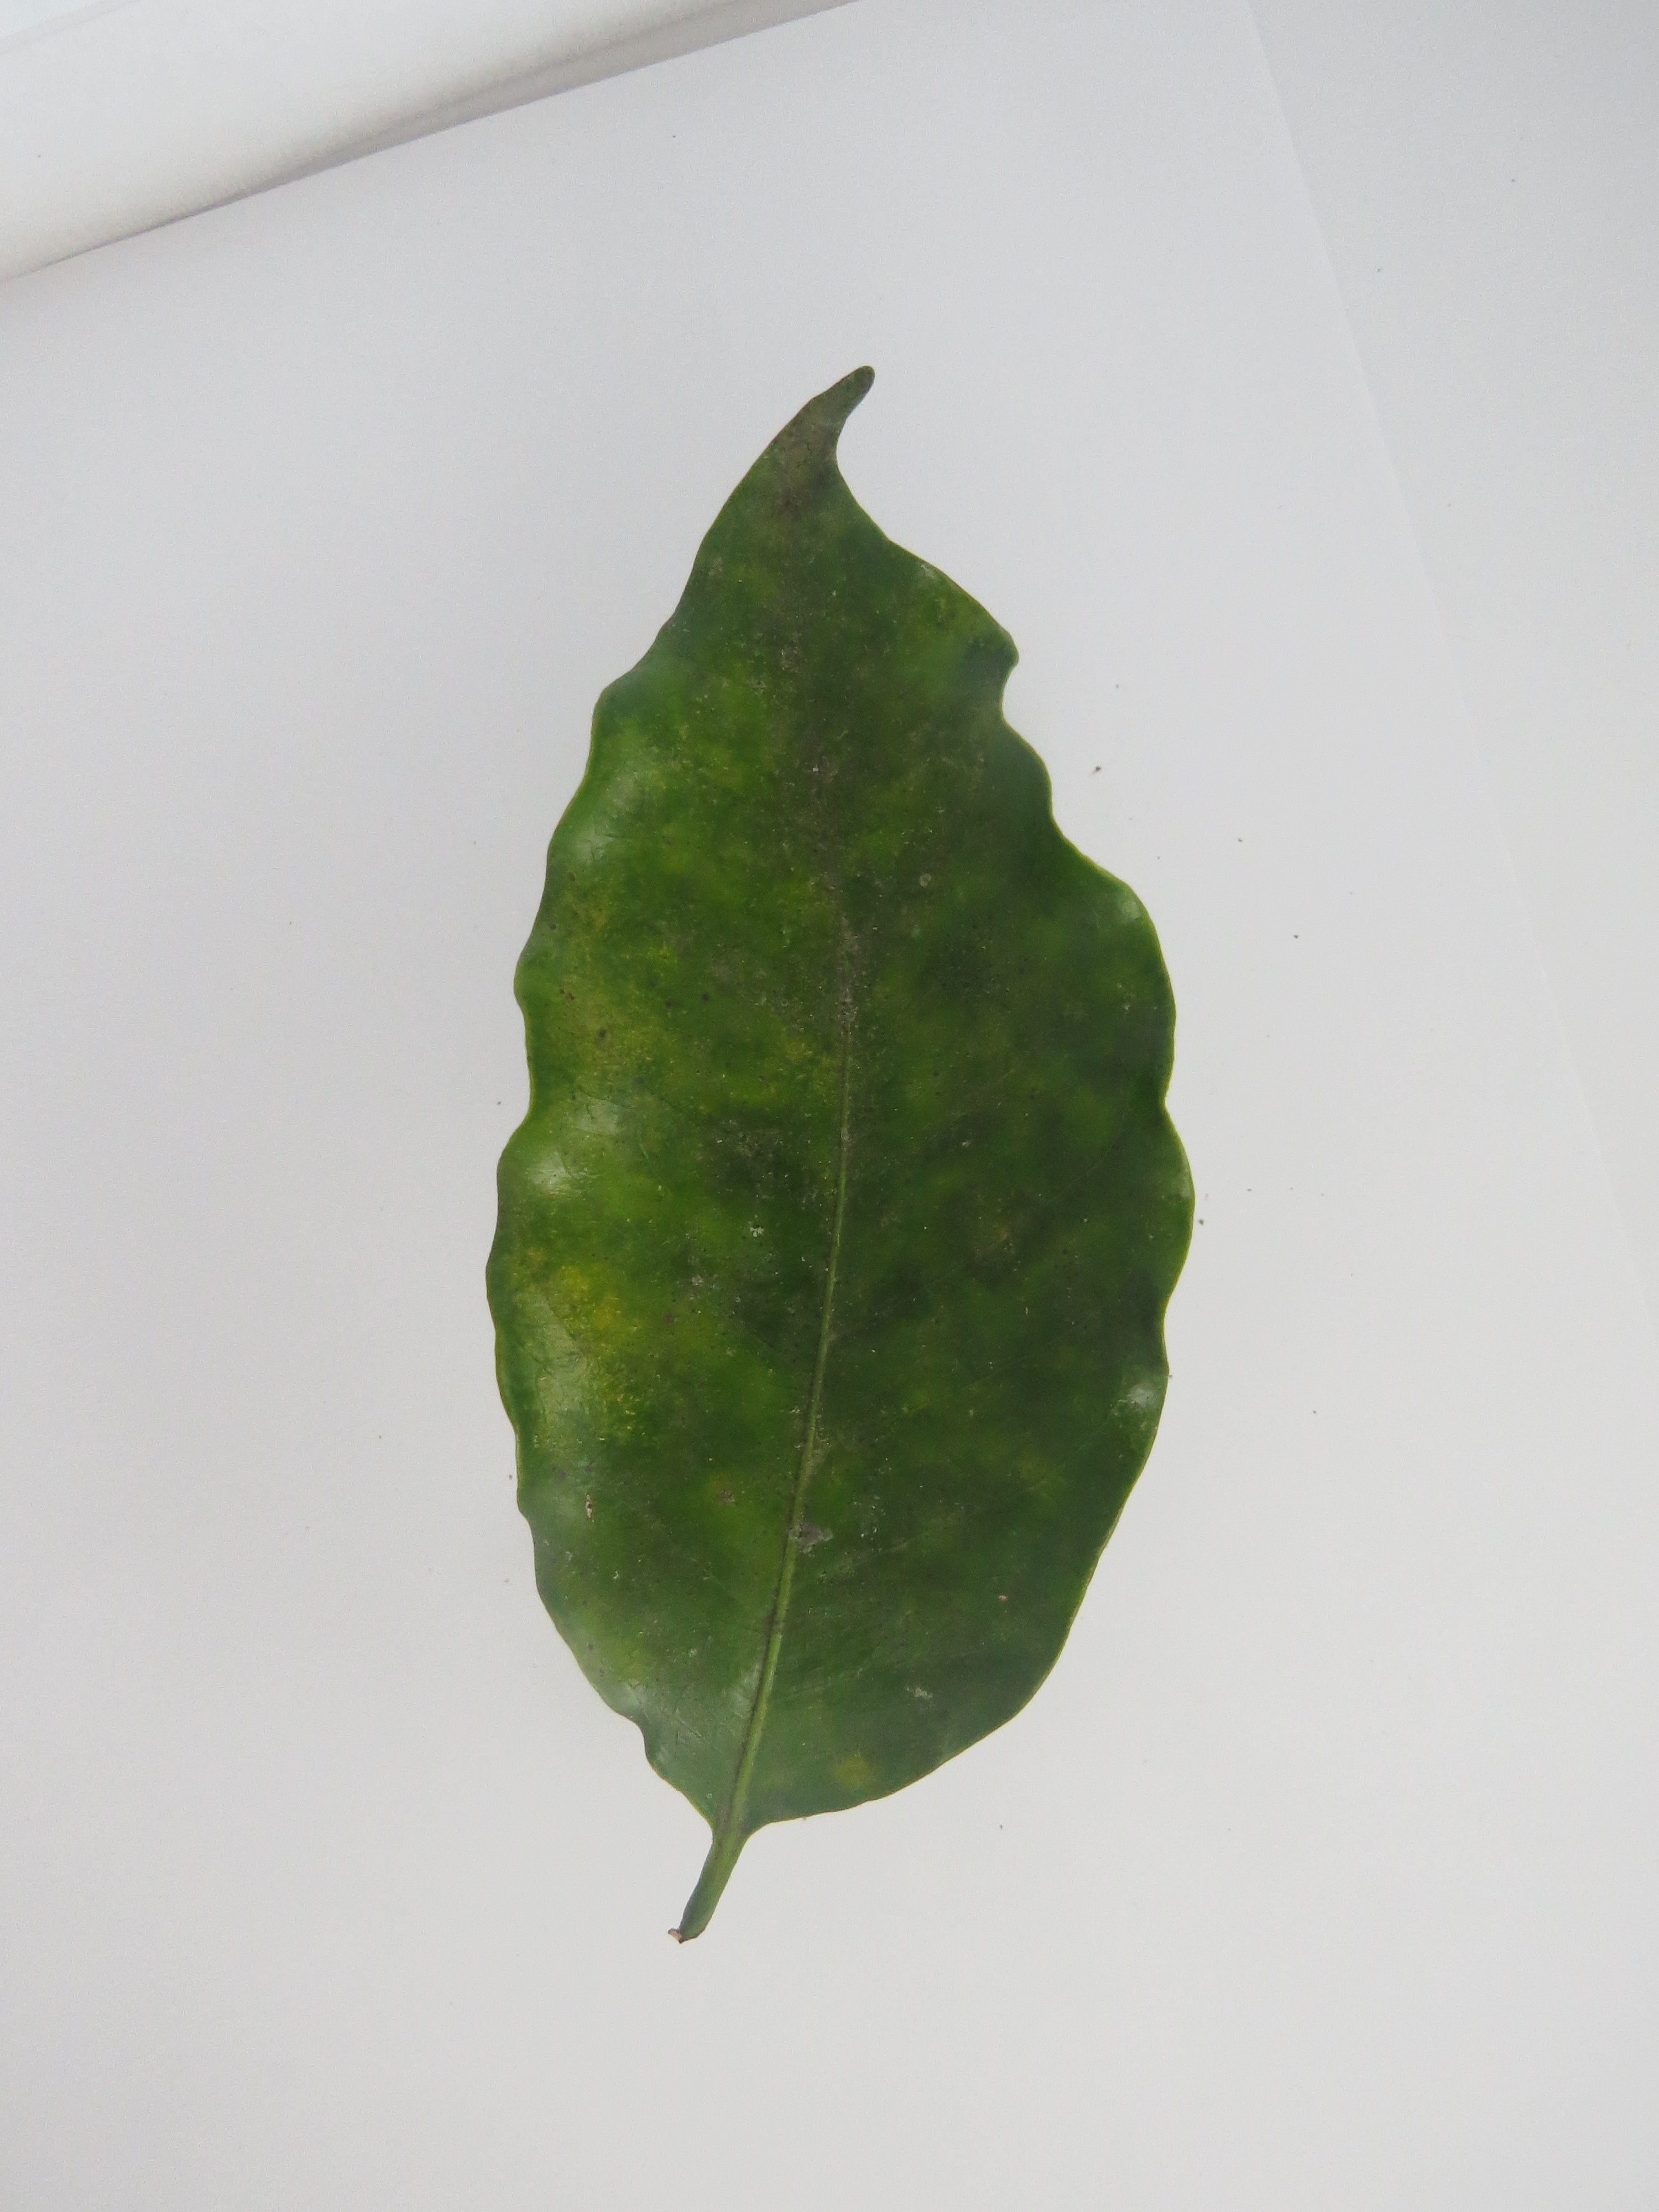
Label: calcium-Ca